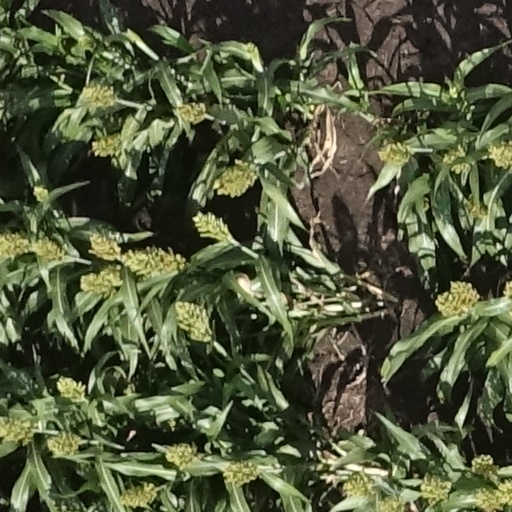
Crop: sorghum